Vaporwave

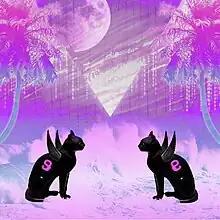
Vaporwave artwork

Adding to its dual engagement with musical and visual art forms, vaporwave embraces the Internet as a cultural, social, and aesthetic medium. The visual aesthetic (often stylized as "", with fullwidth characters) incorporates early Internet imagery, late 1990s web design, glitch art, and cyberpunk tropes, as well as anime, Greco-Roman statues, and 3D-rendered objects. VHS degradation is another common effect seen in vaporwave art. Generally, artists limit the chronology of their source material between Japan's economic flourishing in the 1980s and the September 11 attacks or dot-com bubble burst of 2001 (some albums, including "Floral Shoppe", depict the intact Twin Towers on their covers).